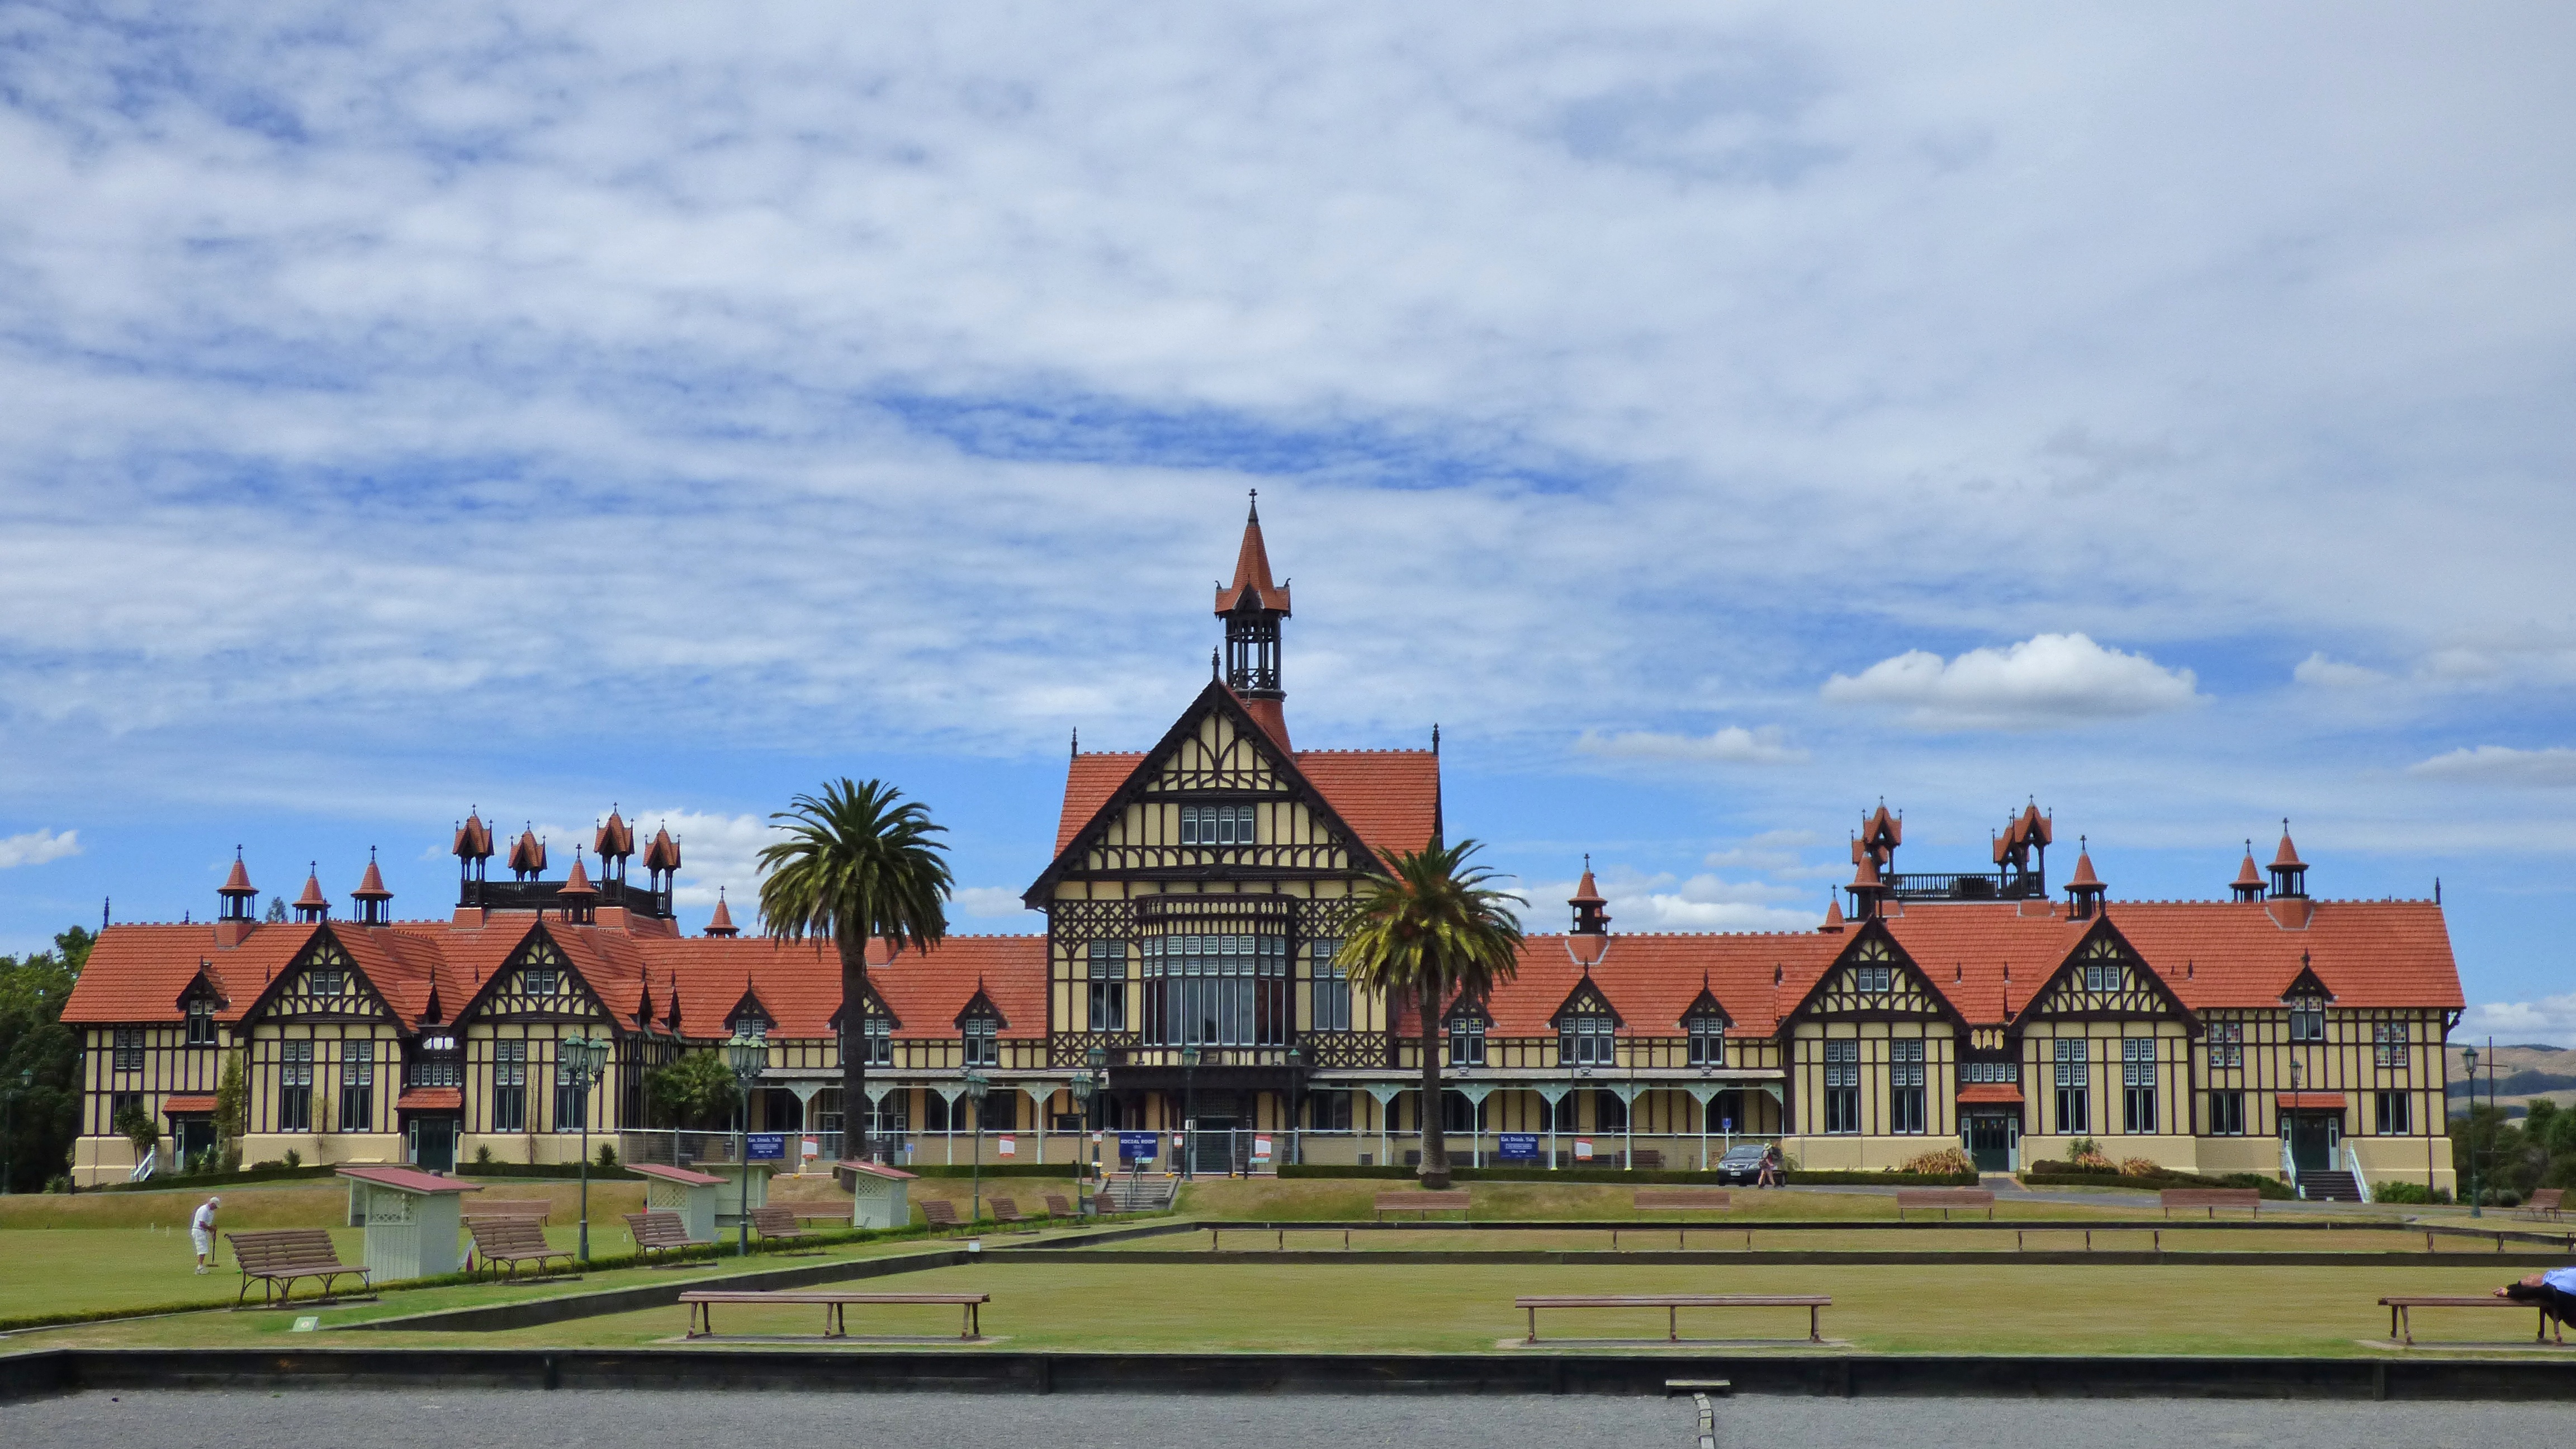
architecture, town, building, chateau, palace, city, cityscape, panorama, museum, plaza, landmark, church, historic, waterway, place of worship, new zealand, town square, estate, rotorua, tours, human settlement